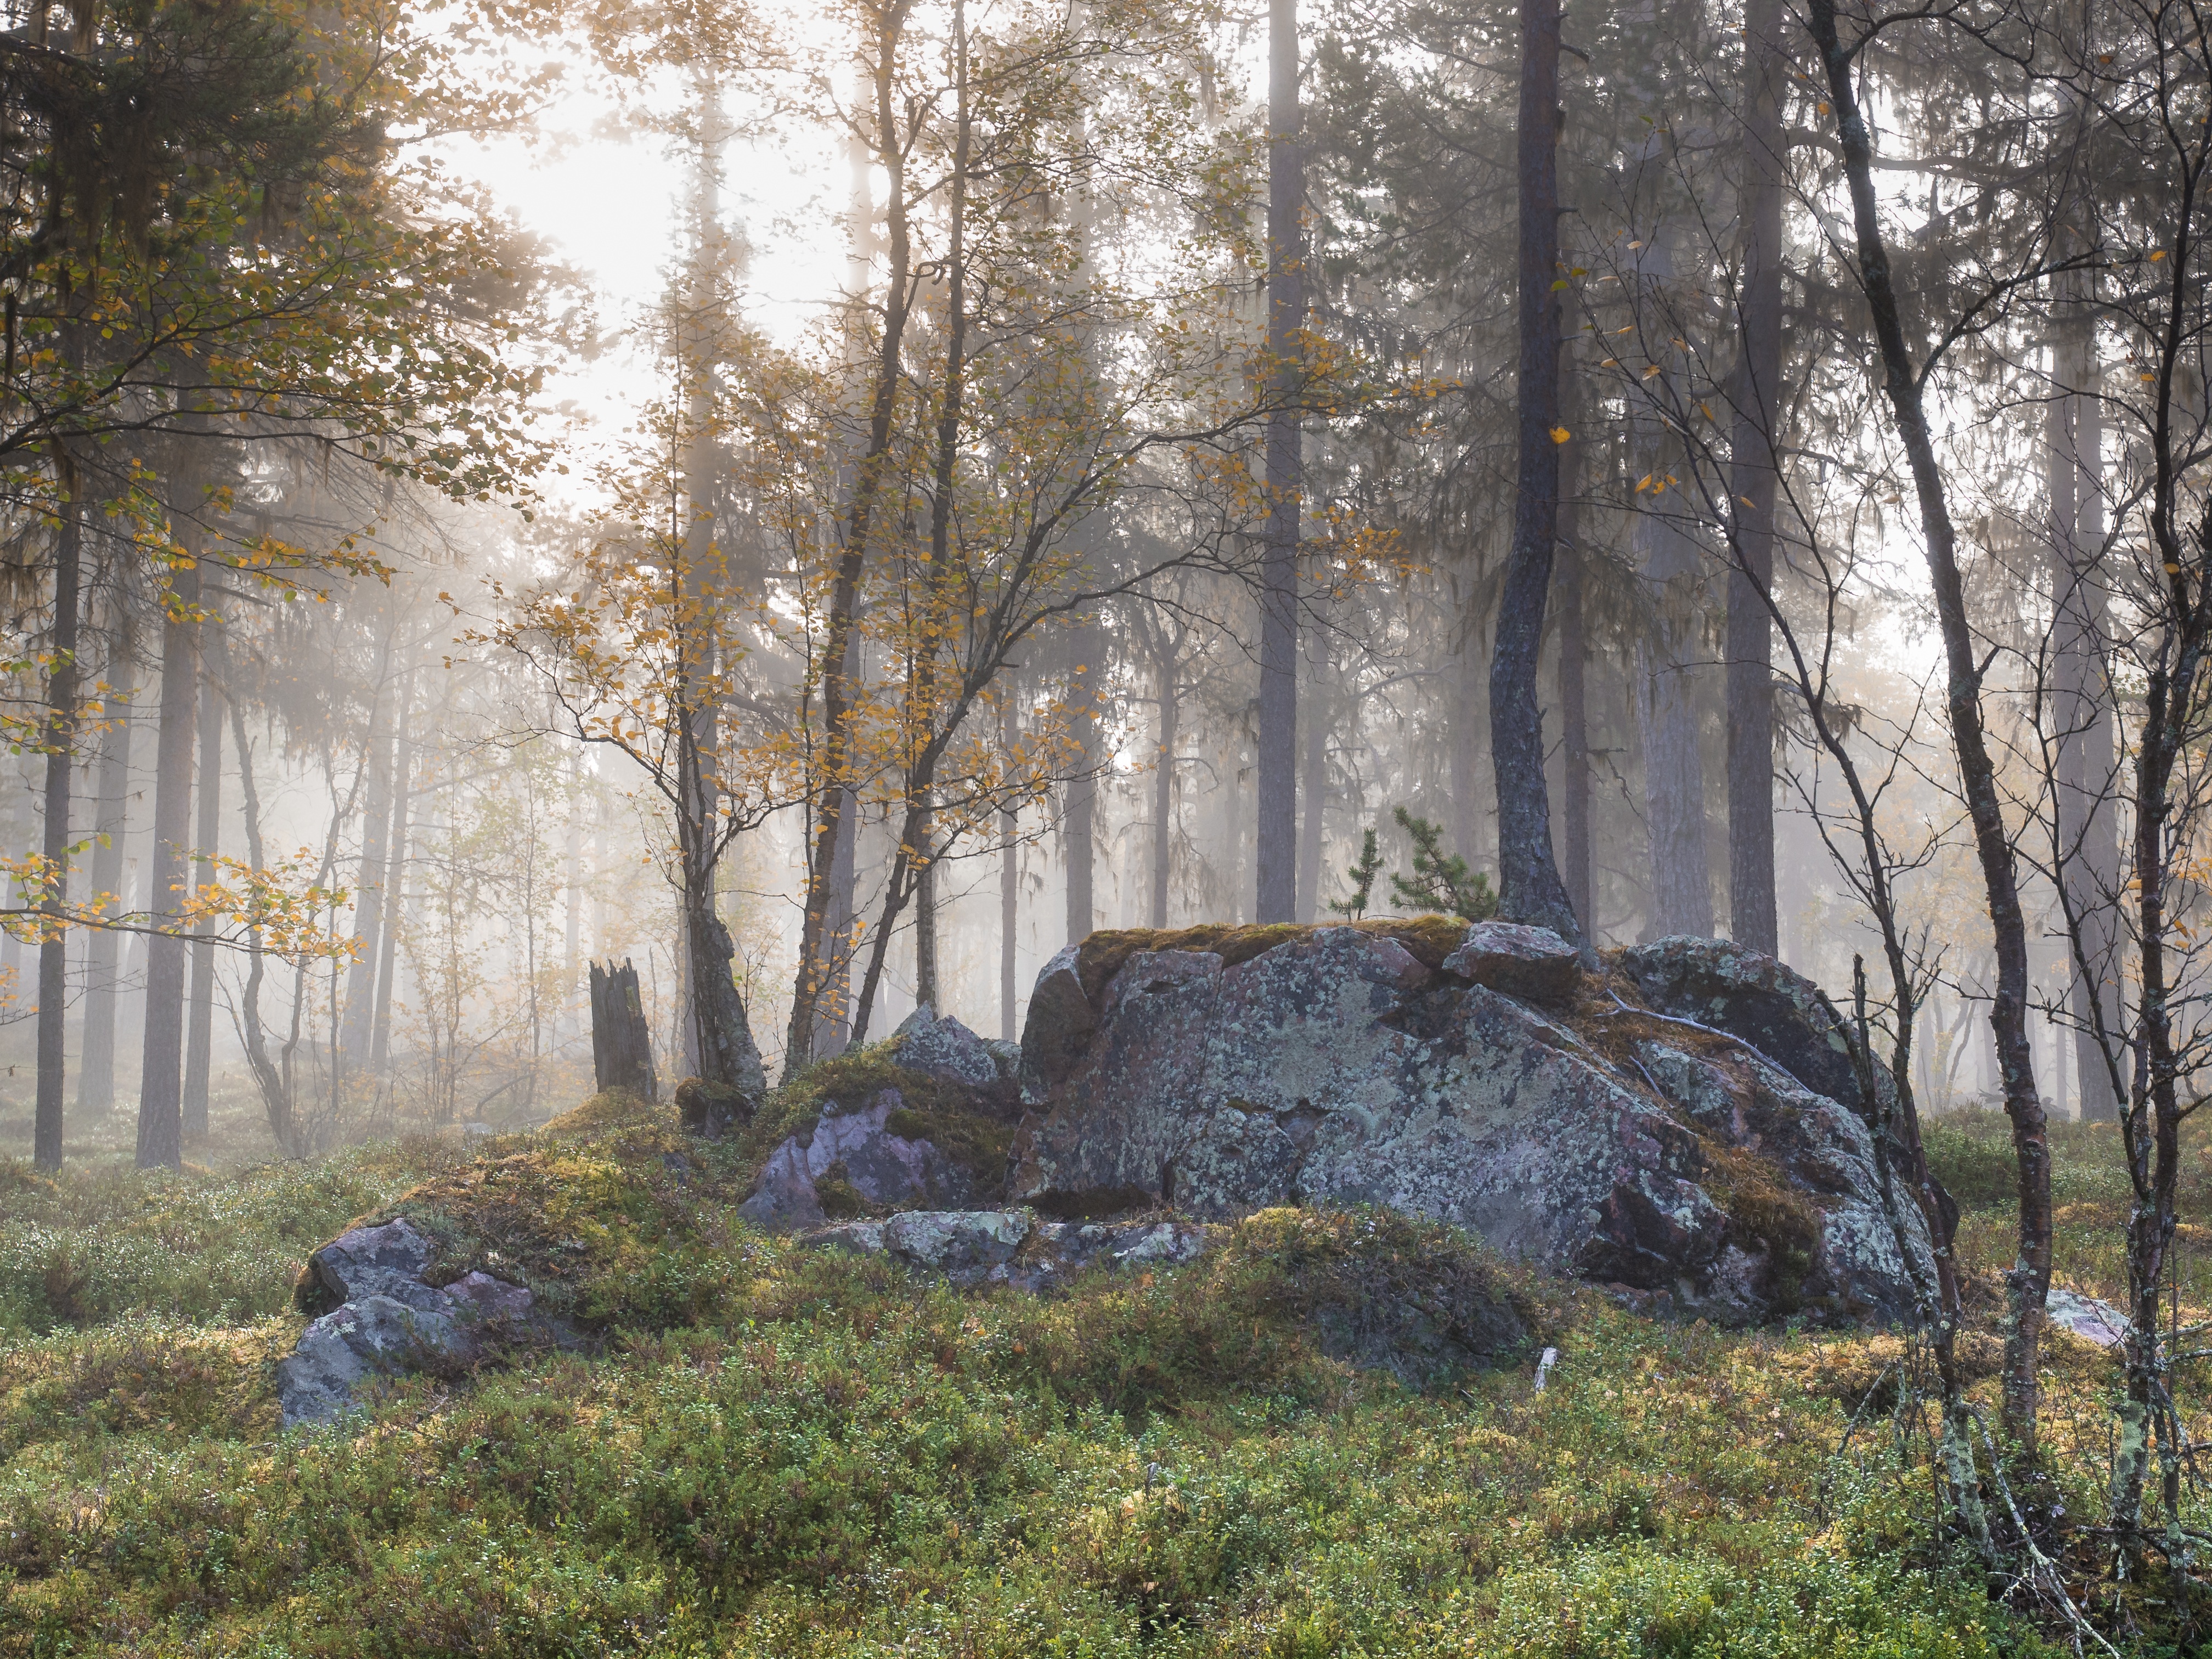
tree, nature, forest, wilderness, winter, plant, stone, autumn, season, woodland, habitat, natural environment, atmospheric phenomenon, woody plant